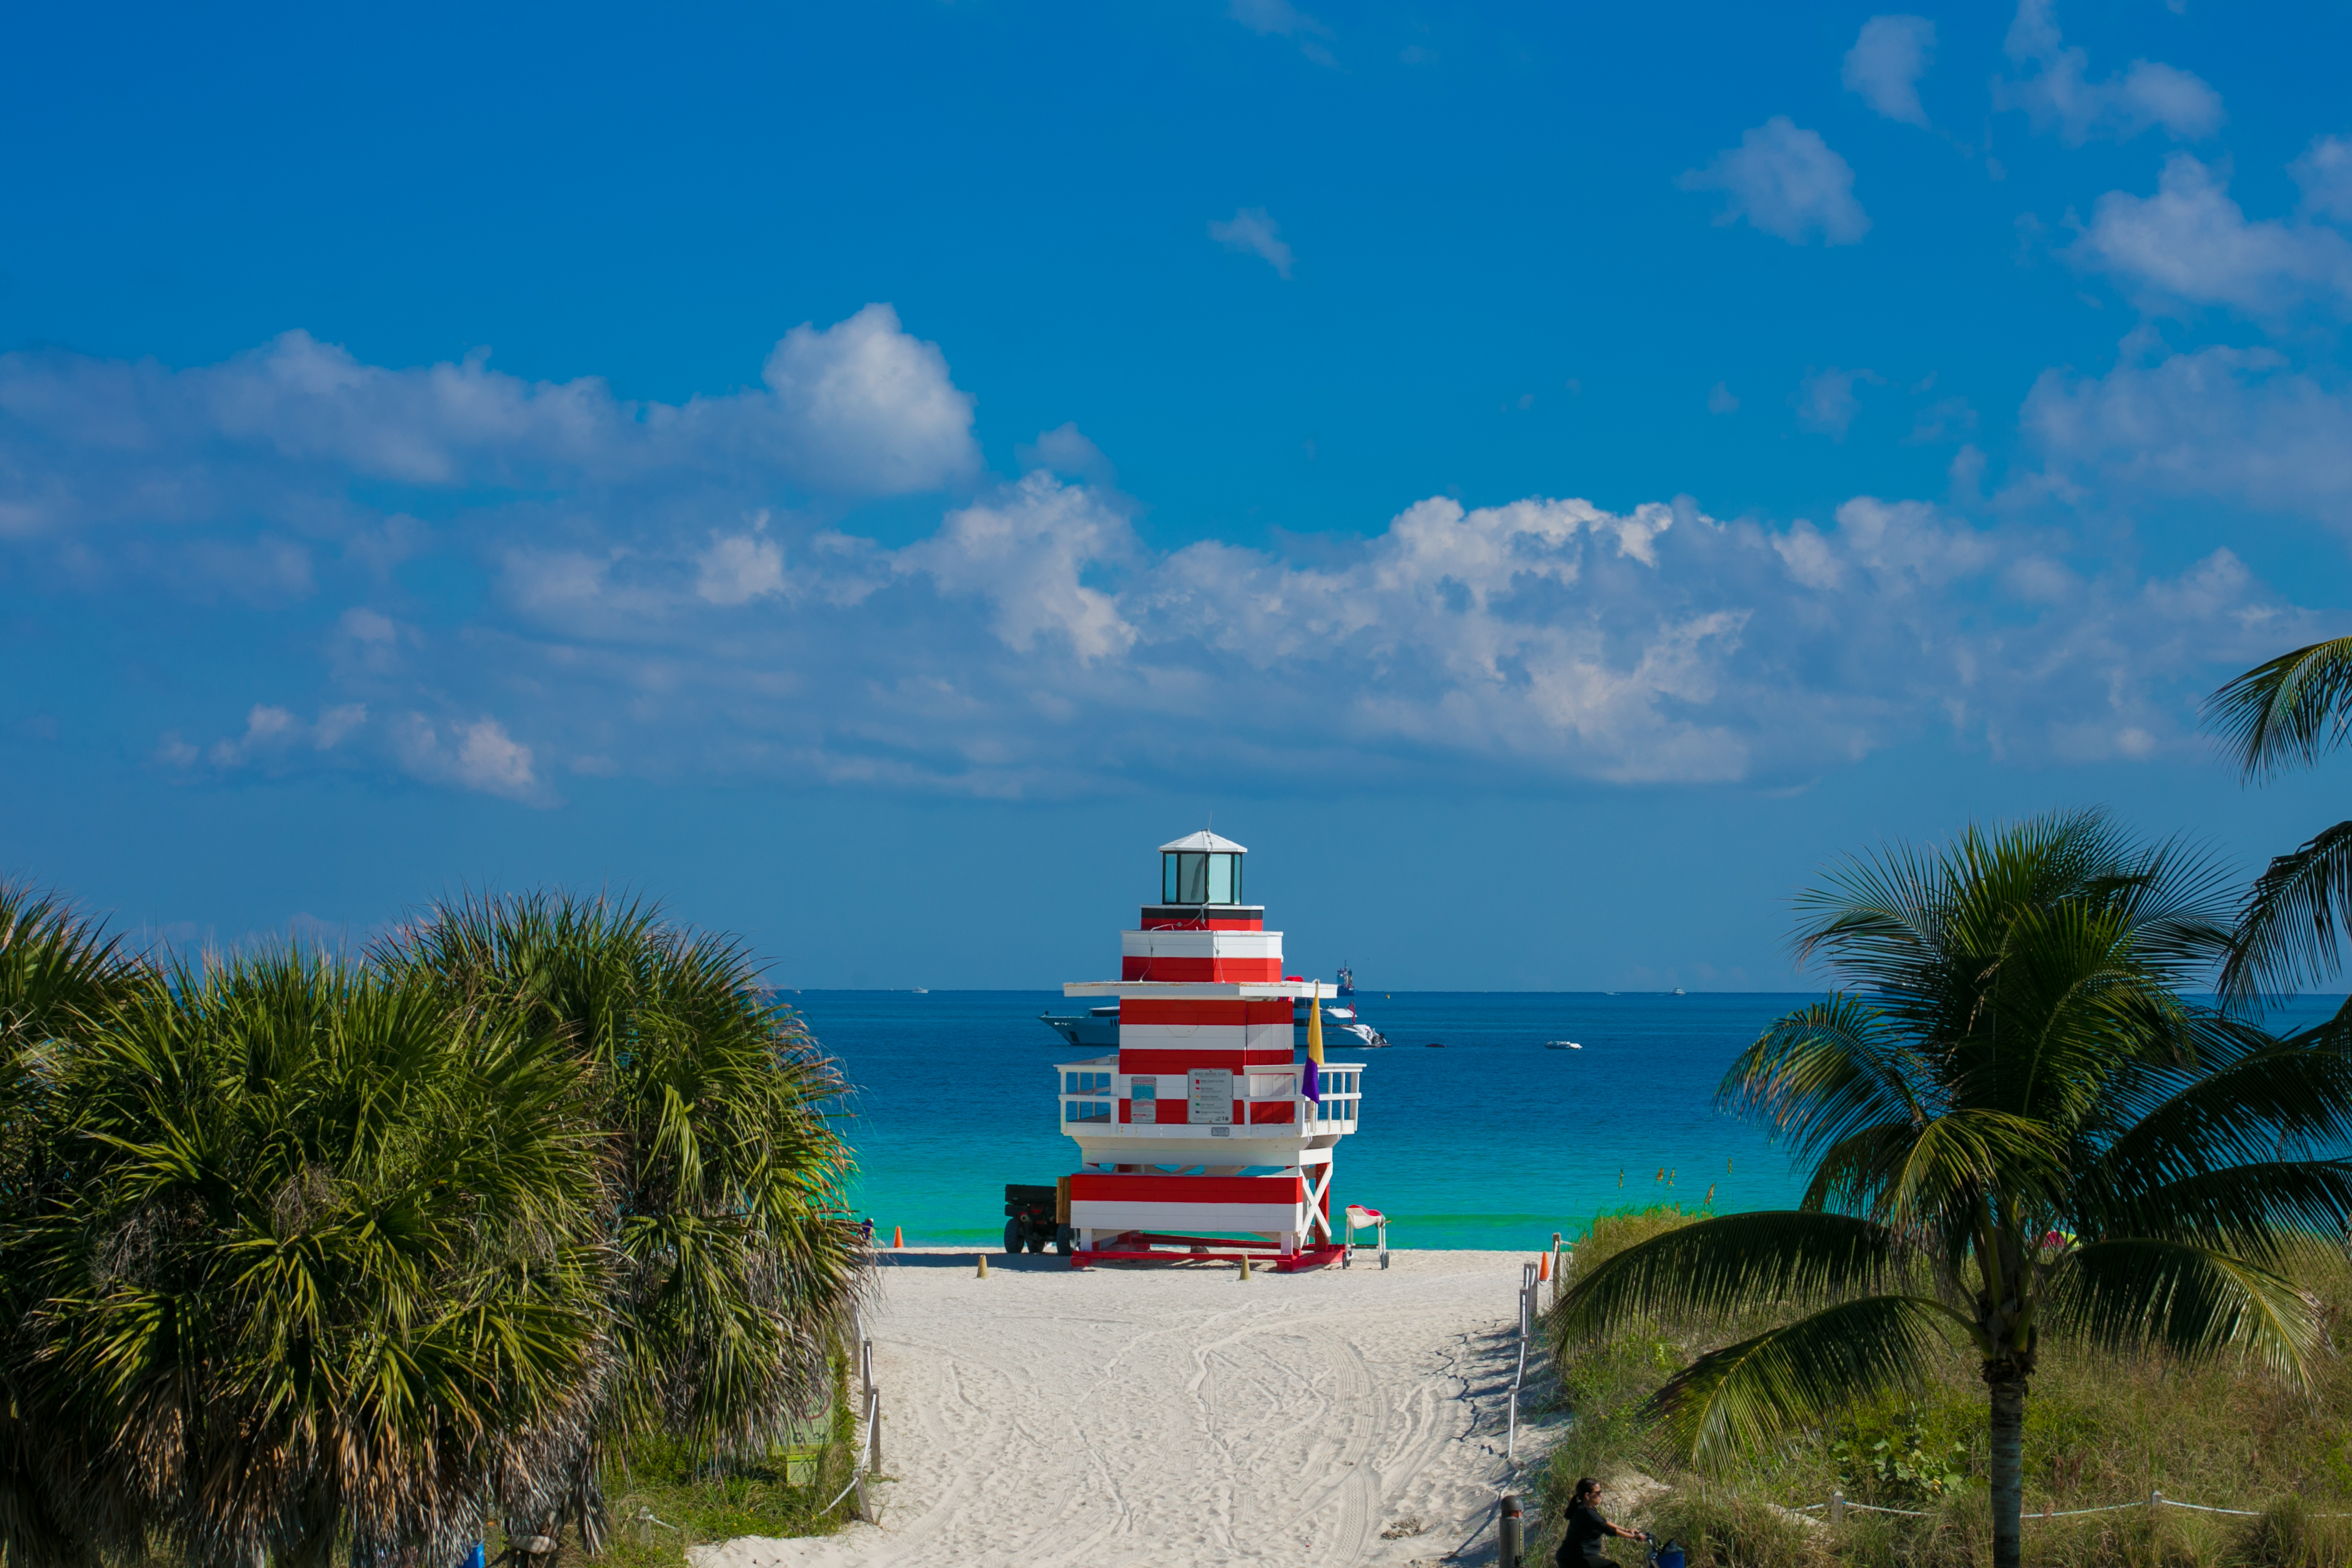
miami beach, south point, florida, usa, beach, landscapes, photography, sky, clouds, sea, ocean, palm tree, sand, life, gym, run, healthy, heart, sun, love, nature, tropics, caribbean, cloud, daytime, promontory, arecales, vacation, tree, coast, tourism, water, horizon, coastal and oceanic landforms, plant, landscape, bay, inlet